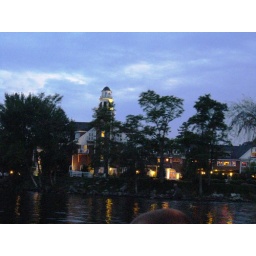
boat ride home from dinner in meredith